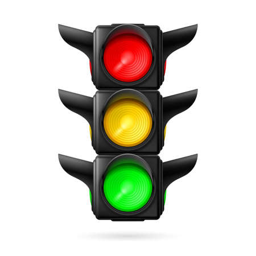
realistic traffic lights with all colors on .